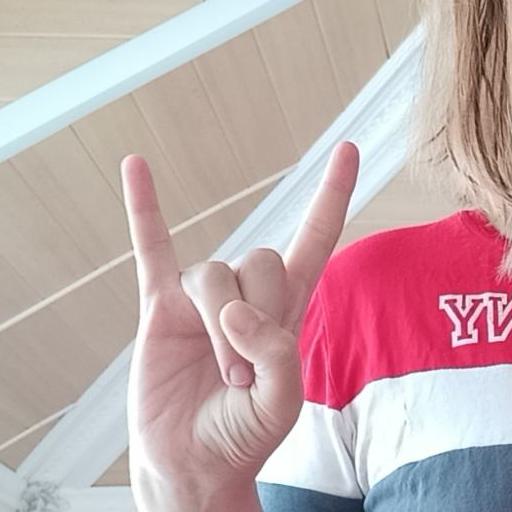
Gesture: rock